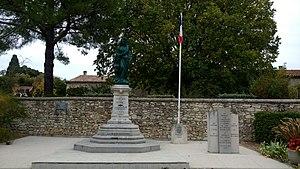
Monument aux morts
Jacou est une commune française située dans le département de l'Hérault en région Occitanie, en périphérie de Montpellier.